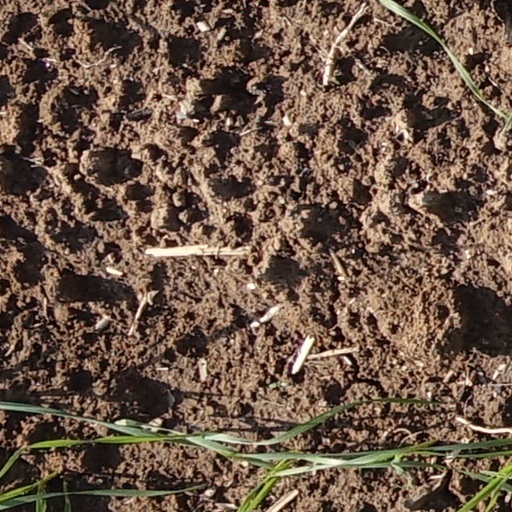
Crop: wheat